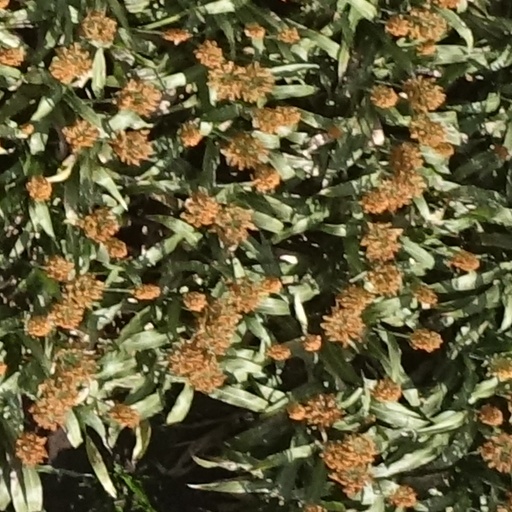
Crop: sorghum